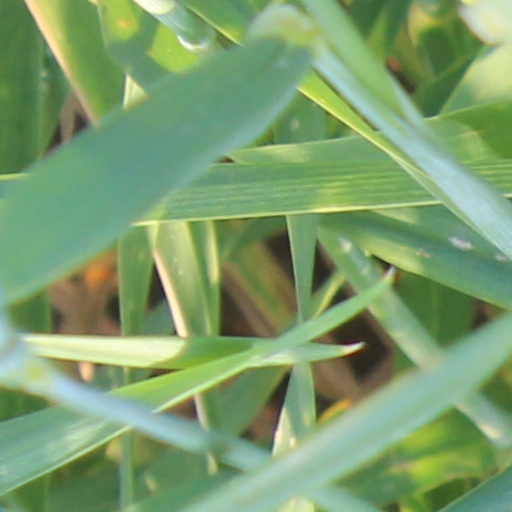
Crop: wheat